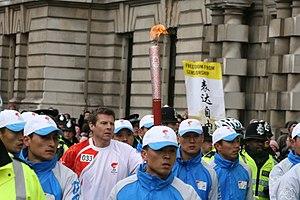
Stephen « Steve » Cram, né le 14 octobre 1960 à Jarrow, est un athlète britannique, spécialiste des courses de demi-fond. Champion du monde du 1 500 mètres en 1983, et vice-champion olympique en 1984, il compte également à son palmarès deux titres de champion d'Europe et trois titres aux Jeux du Commonwealth.